Fred Bartram

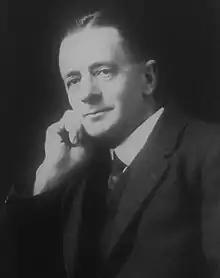

Frederick Notley Bartram (1869 – 21 December 1948) was a New Zealand member of parliament for Grey Lynn in Auckland.